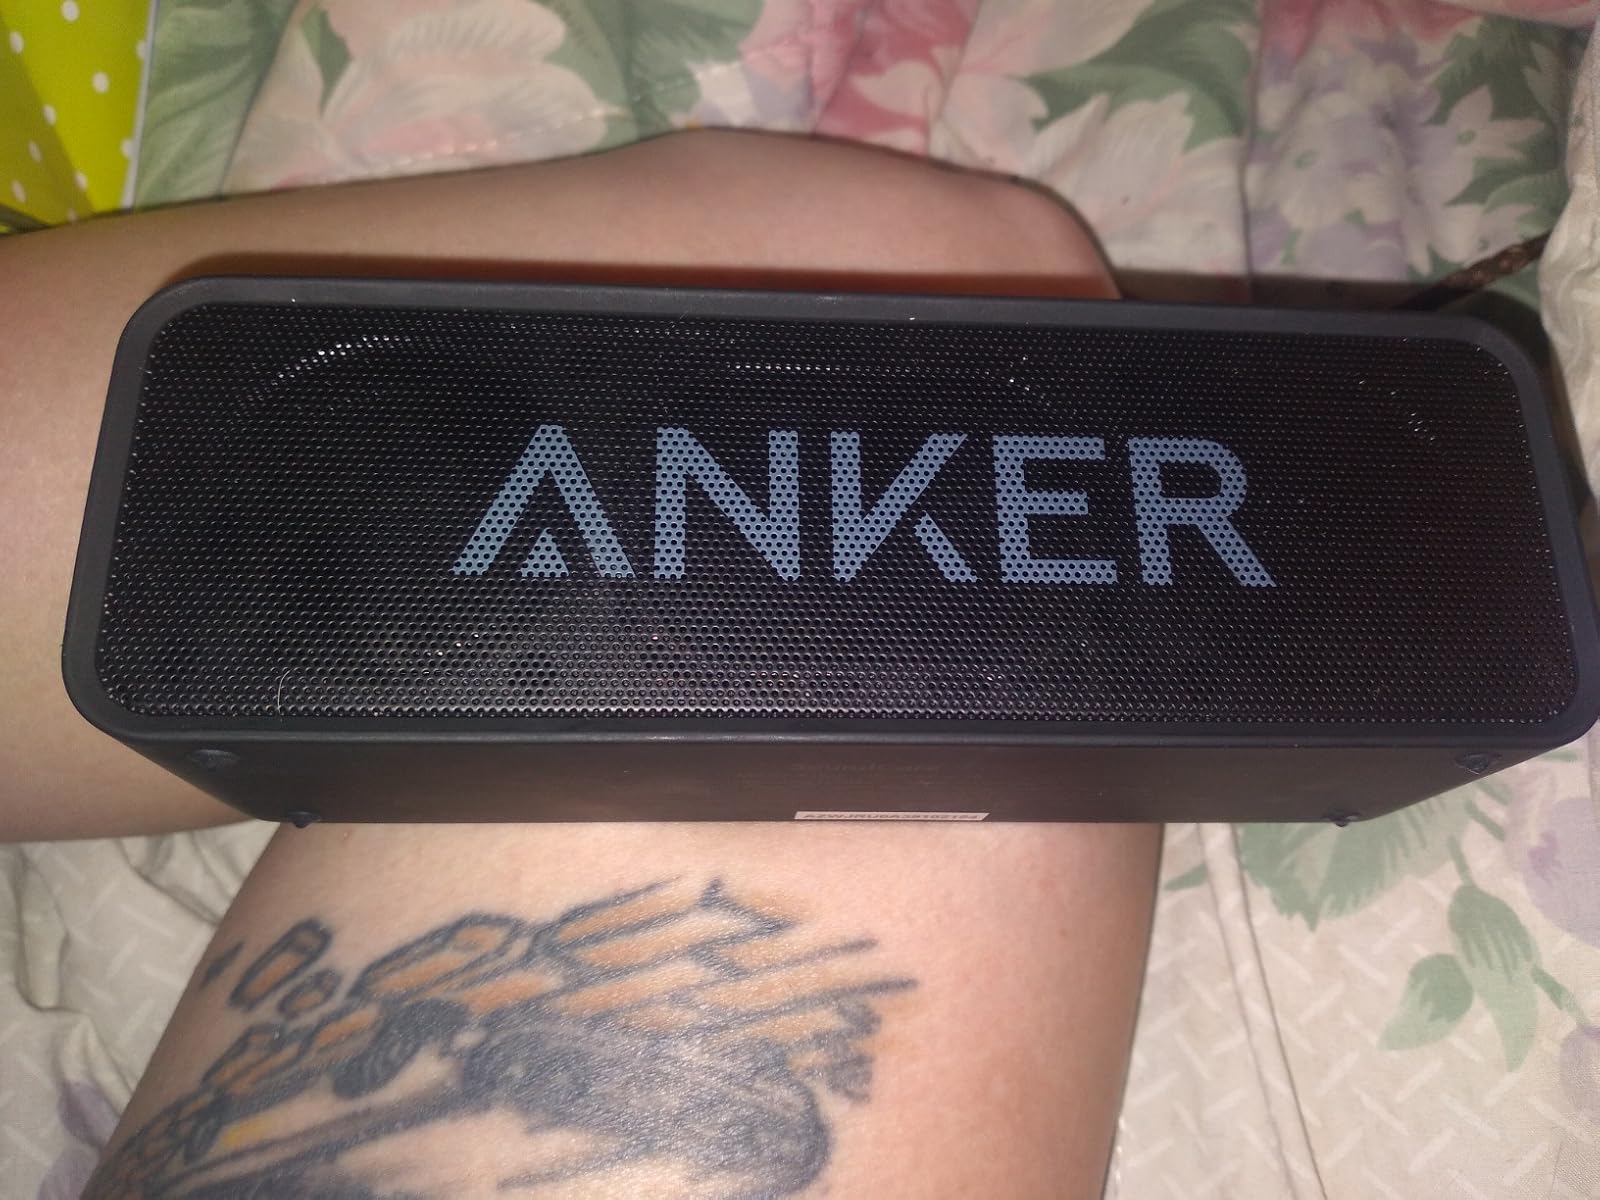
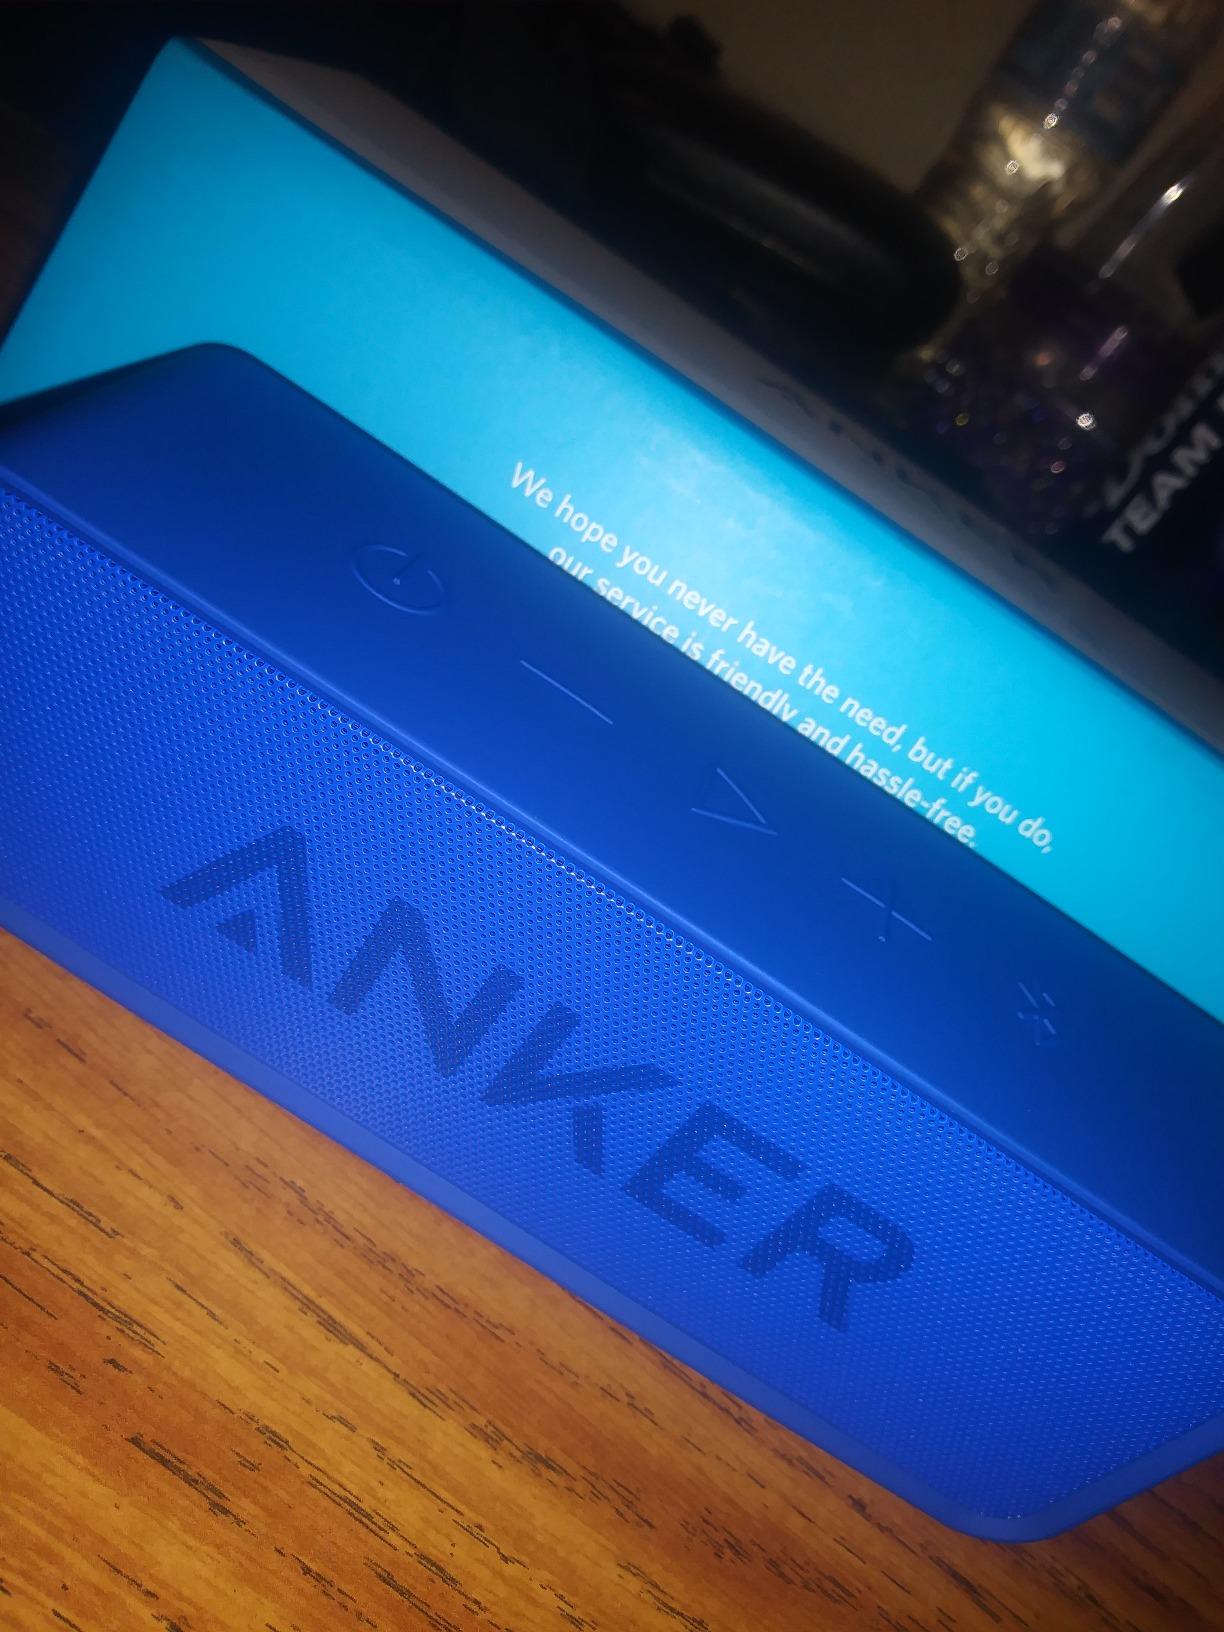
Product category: speaker
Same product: no